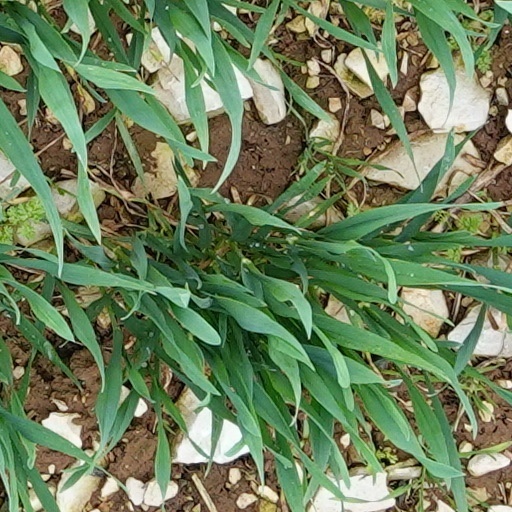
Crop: wheat